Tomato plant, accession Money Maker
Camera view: vertical (180 deg); turntable rotation: 150 degrees
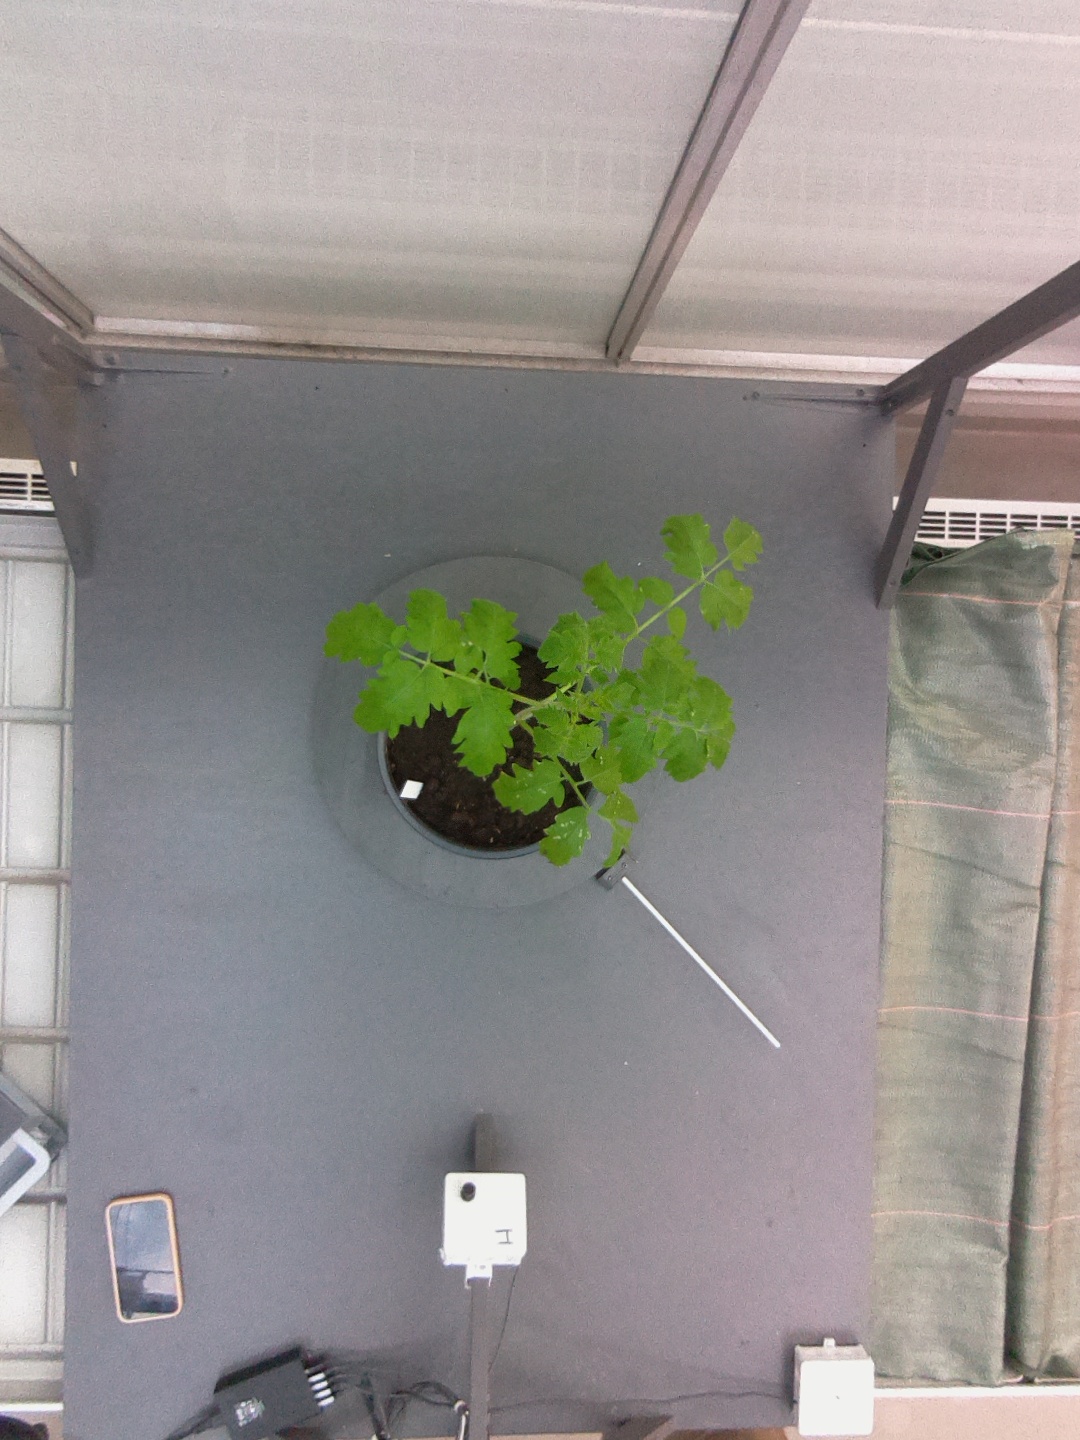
BBCH growth stage 13: 6 of true leaves visible